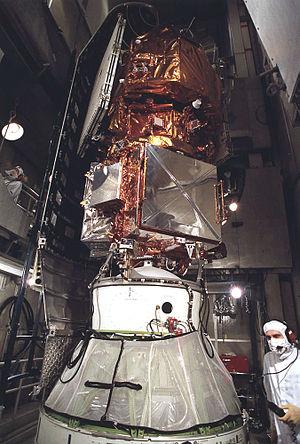
L’Extreme Ultraviolet Explorer est un télescope spatial d'astronomie ultraviolet, lancé le 7 juin 1992. Il s'agit du premier télescope spatial consacré à de l'extrême ultraviolet. Le satellite a permis d'établir un premier catalogue de sources d'ultraviolet extrême et de détecter une nouvelle classe de naines blanches massives. Le satellite développé dans le cadre du programme Explorer embarquait 4 instruments dont trois télescopes à optique rasante et un spectromètre. La mission a pris fin le 31 janvier 2001 et EUVE s'est consumé dans l'atmosphère en 2002.